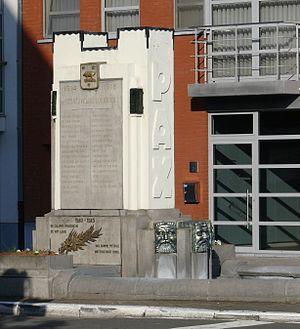
Saint-Gilles-lez-Termonde ou Saint-Gilles est une section de la ville belge de Termonde dans le Denderstreek située en Région flamande dans la province de Flandre-Orientale.